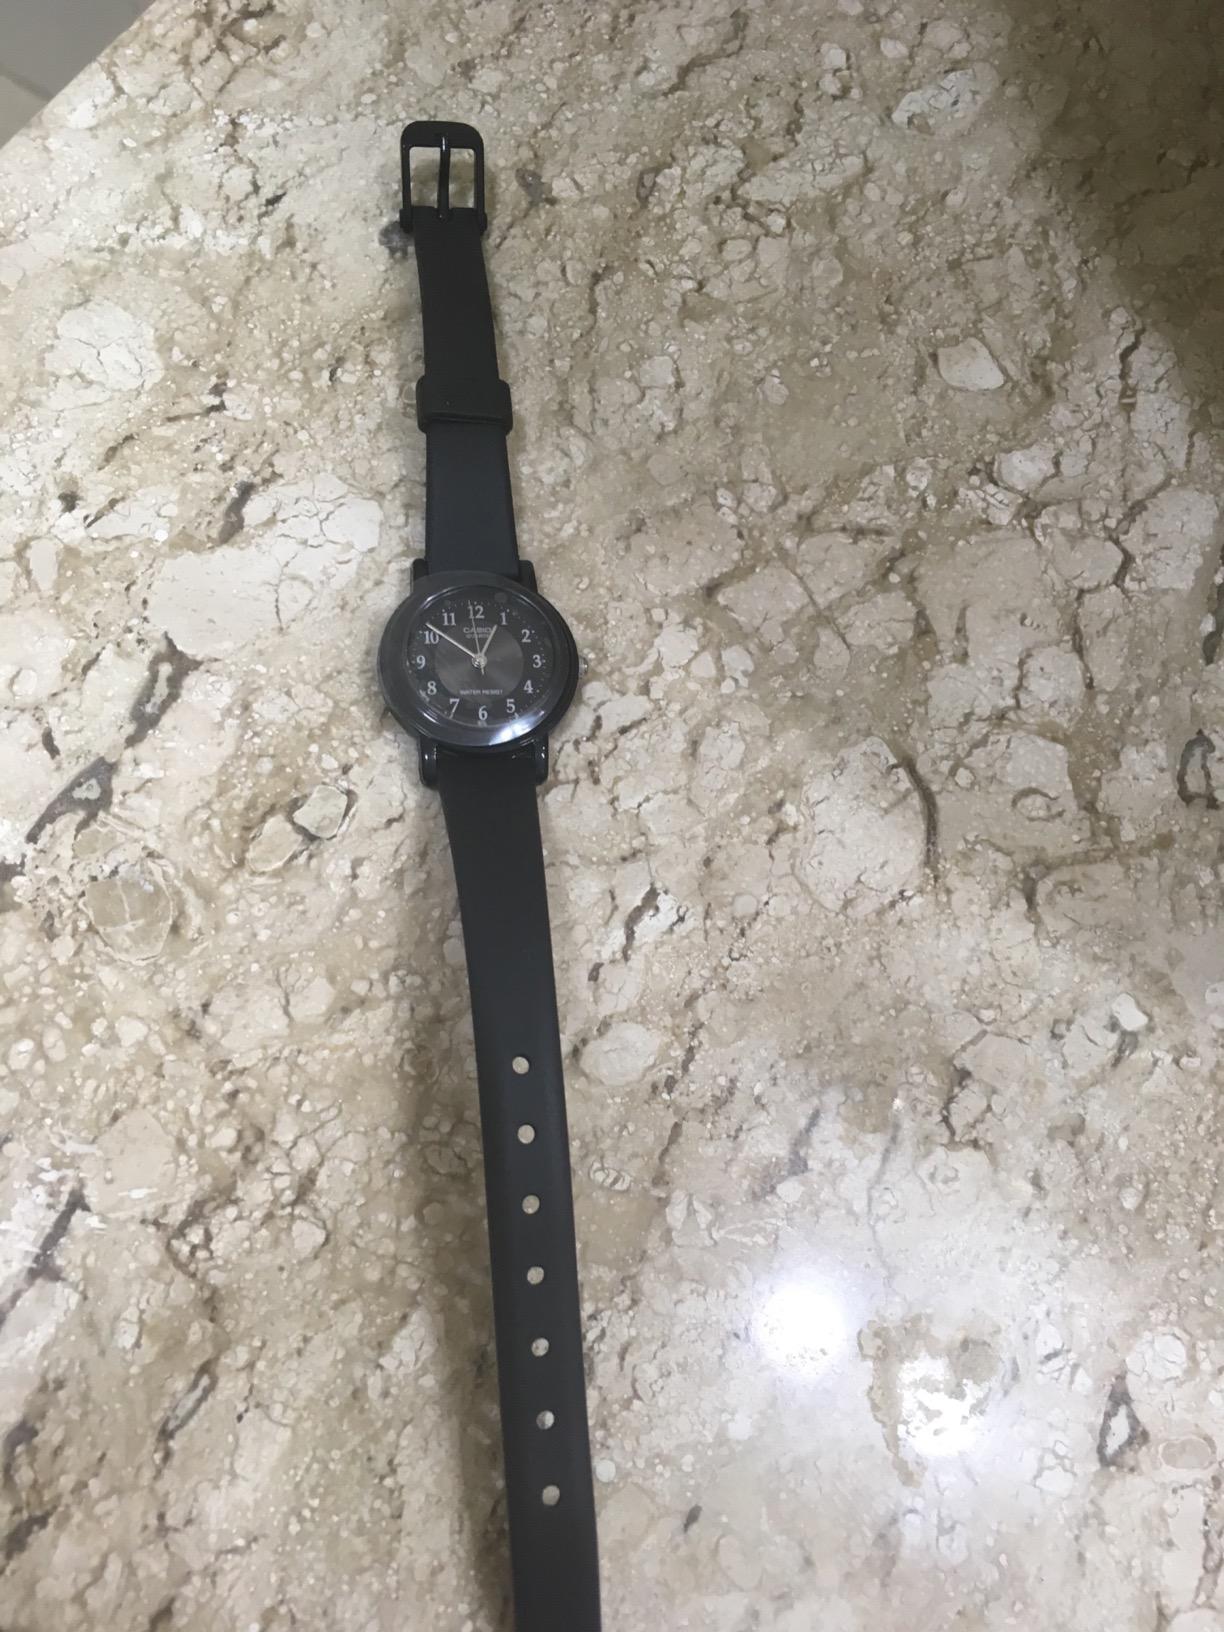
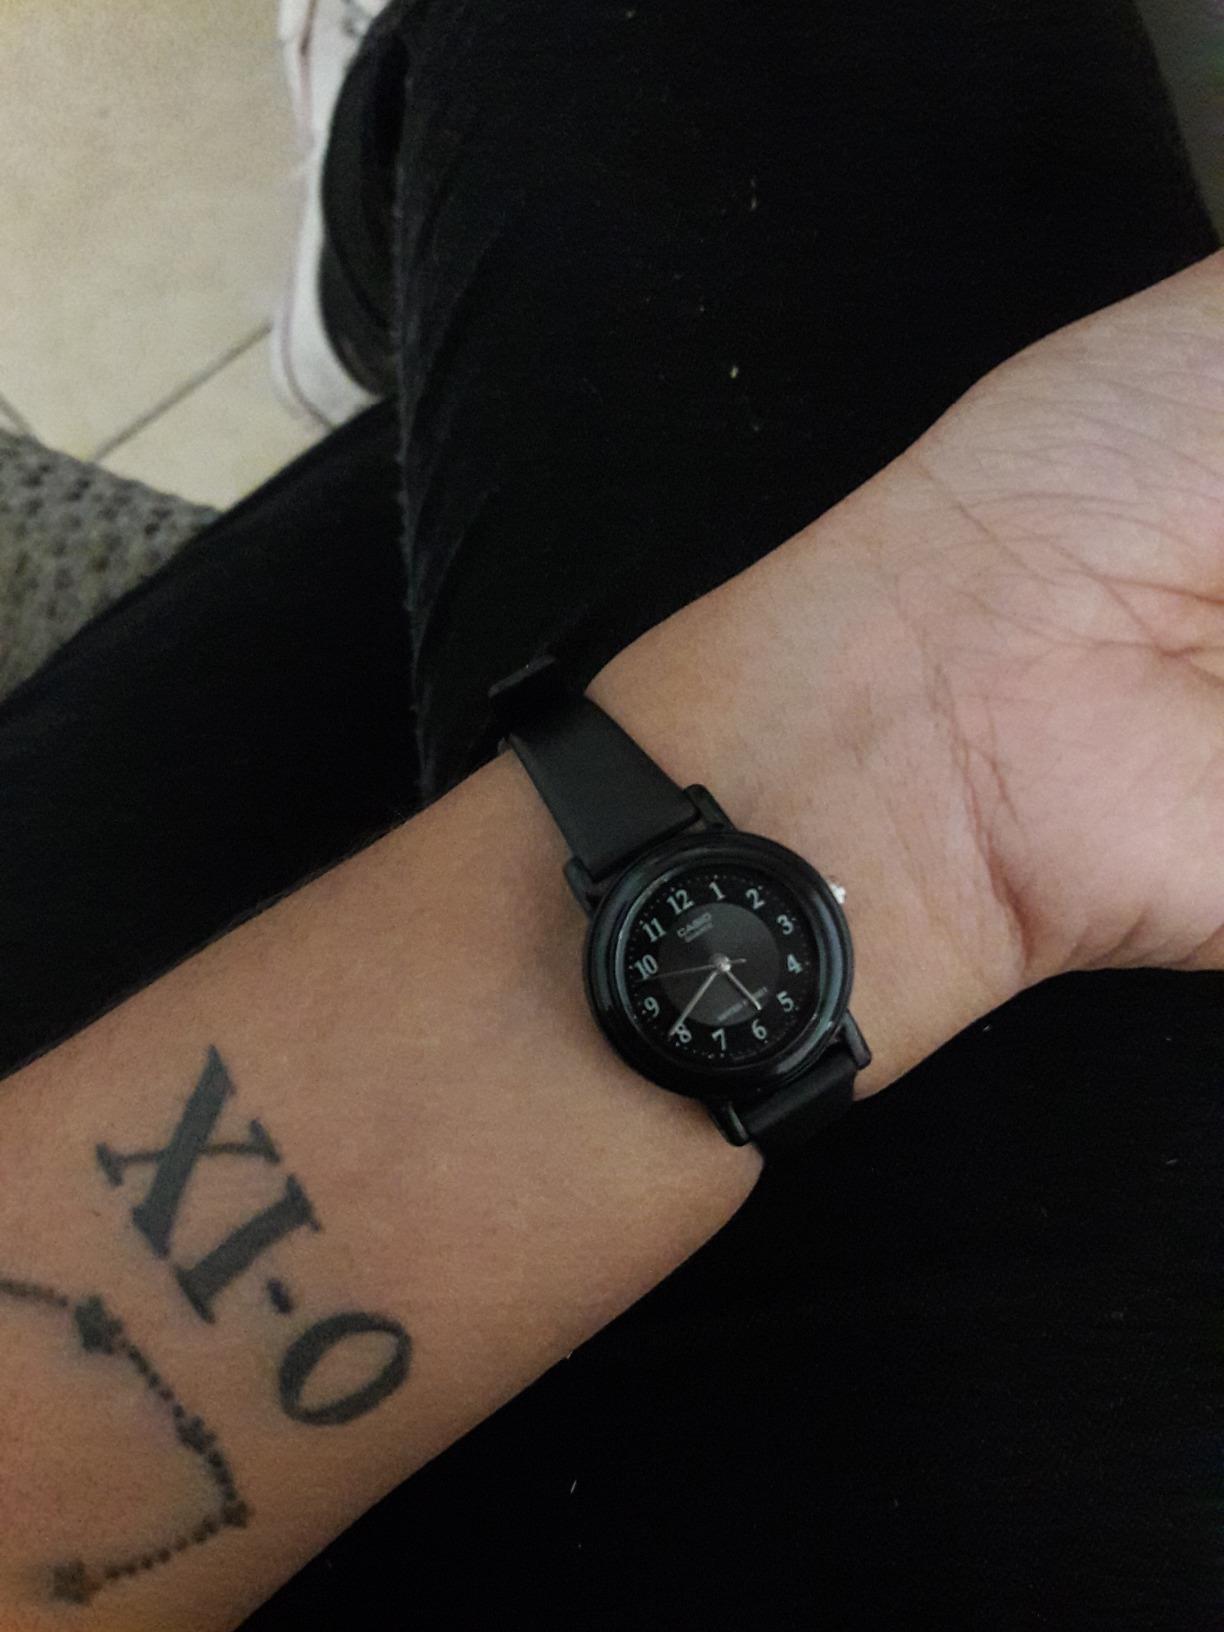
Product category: accessories_watch
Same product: yes